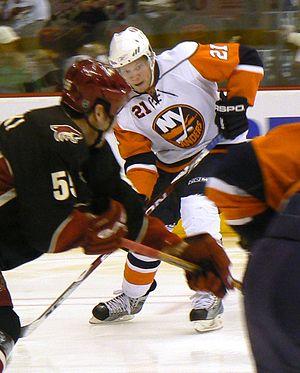
Kyle Okposo est un joueur professionnel américain de hockey sur glace.